Inca Kola

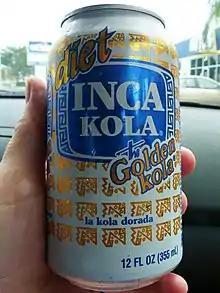

In 1995, Coca-Cola had 32% of the market share of soda sales in Peru while Inca Kola had 32.9%. Since that year, however, the market share for Inca Kola has increased due to some fast food chains including it in their menus. Bembos, a Peruvian fast-food chain, switched from serving Coca-Cola to Inca Kola in 1995. Due to popular demand, McDonald's also began to serve Inca Kola at its locations in Peru in 1995, before Coca-Cola owned the Inca Kola brand (at the time, the only place in the world where Coca-Cola agreed to such an arrangement).